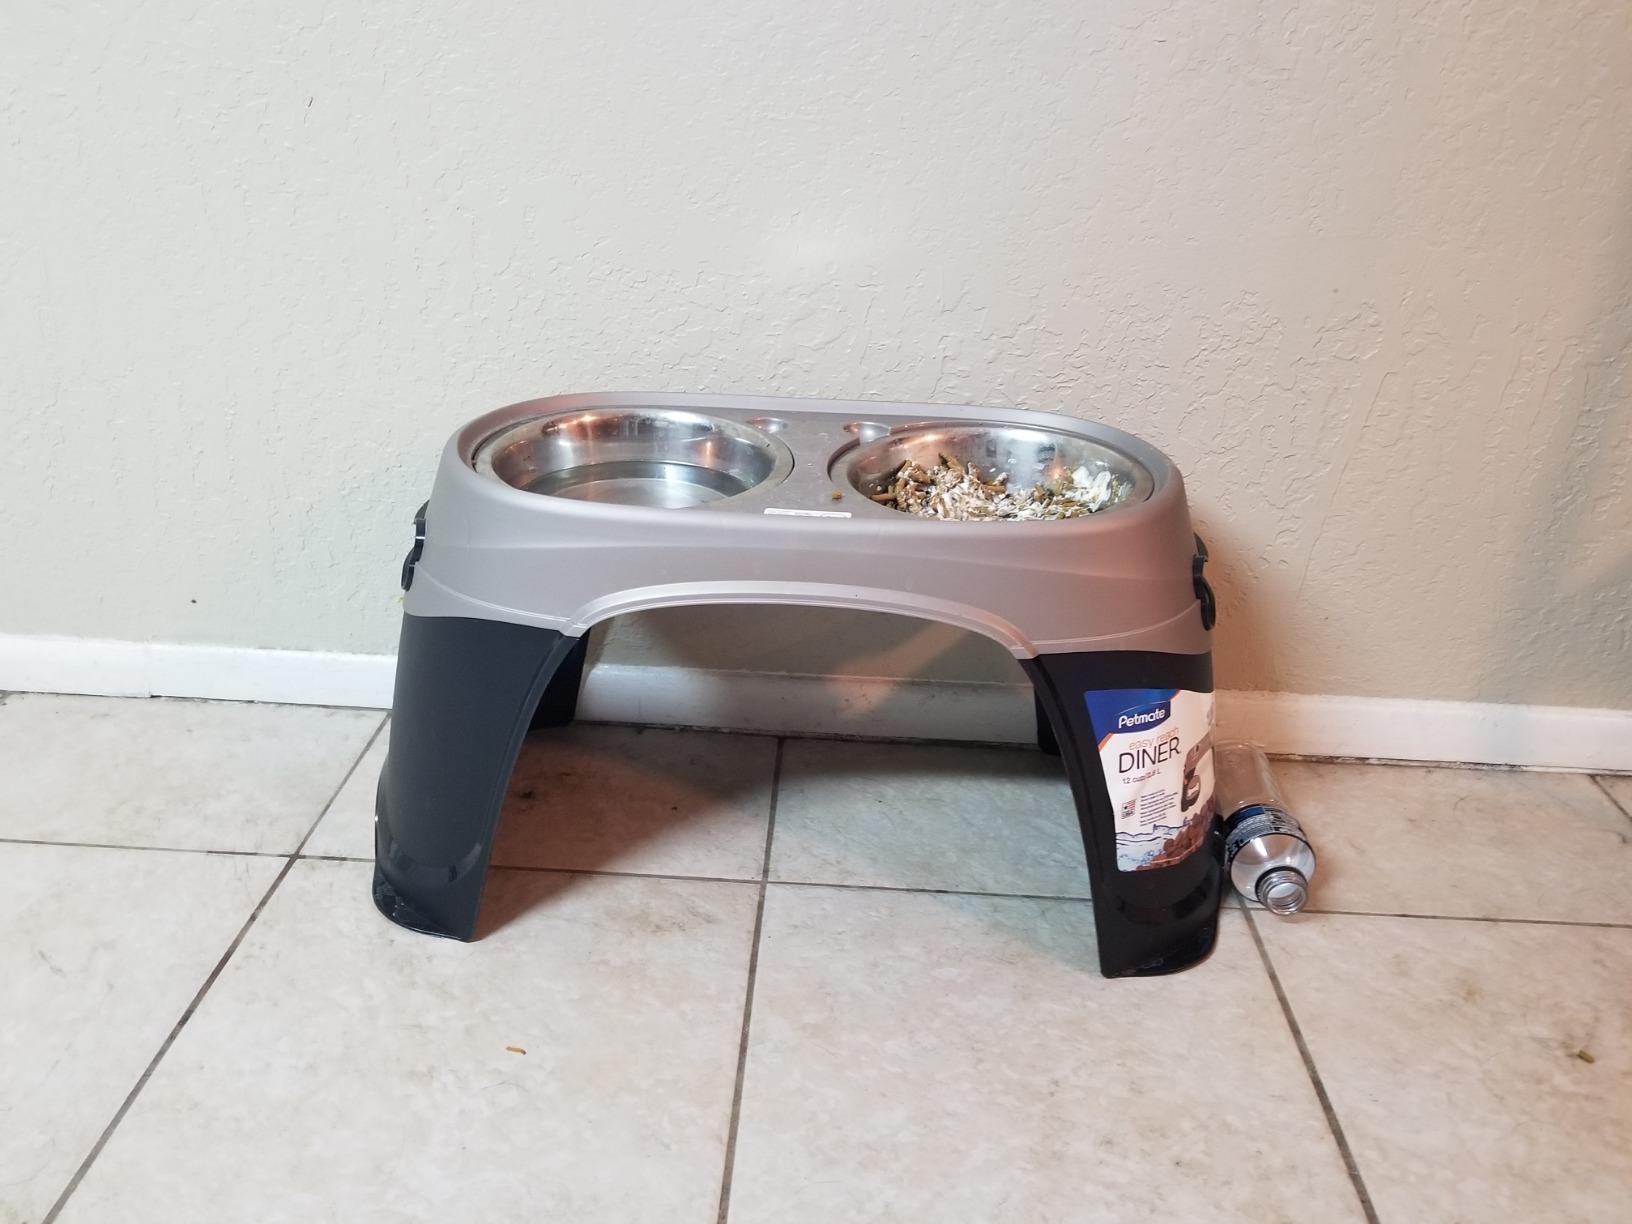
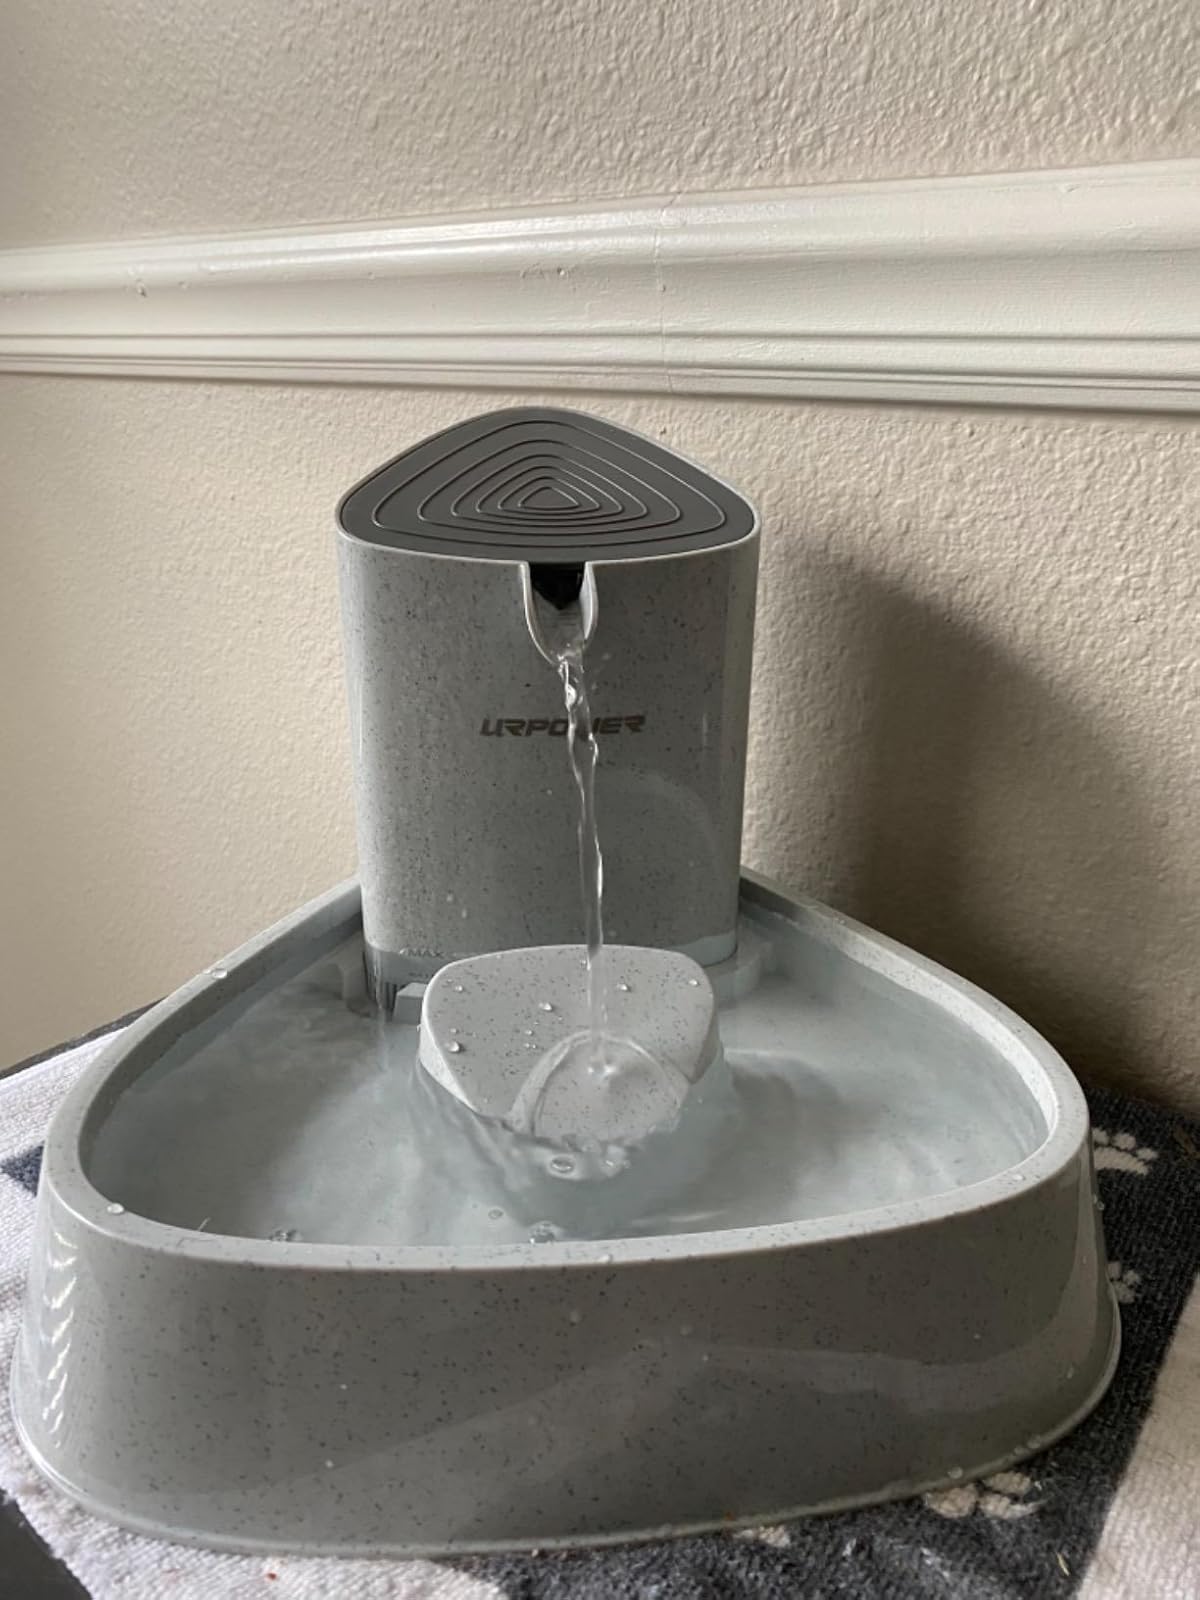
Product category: items_bowl
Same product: no